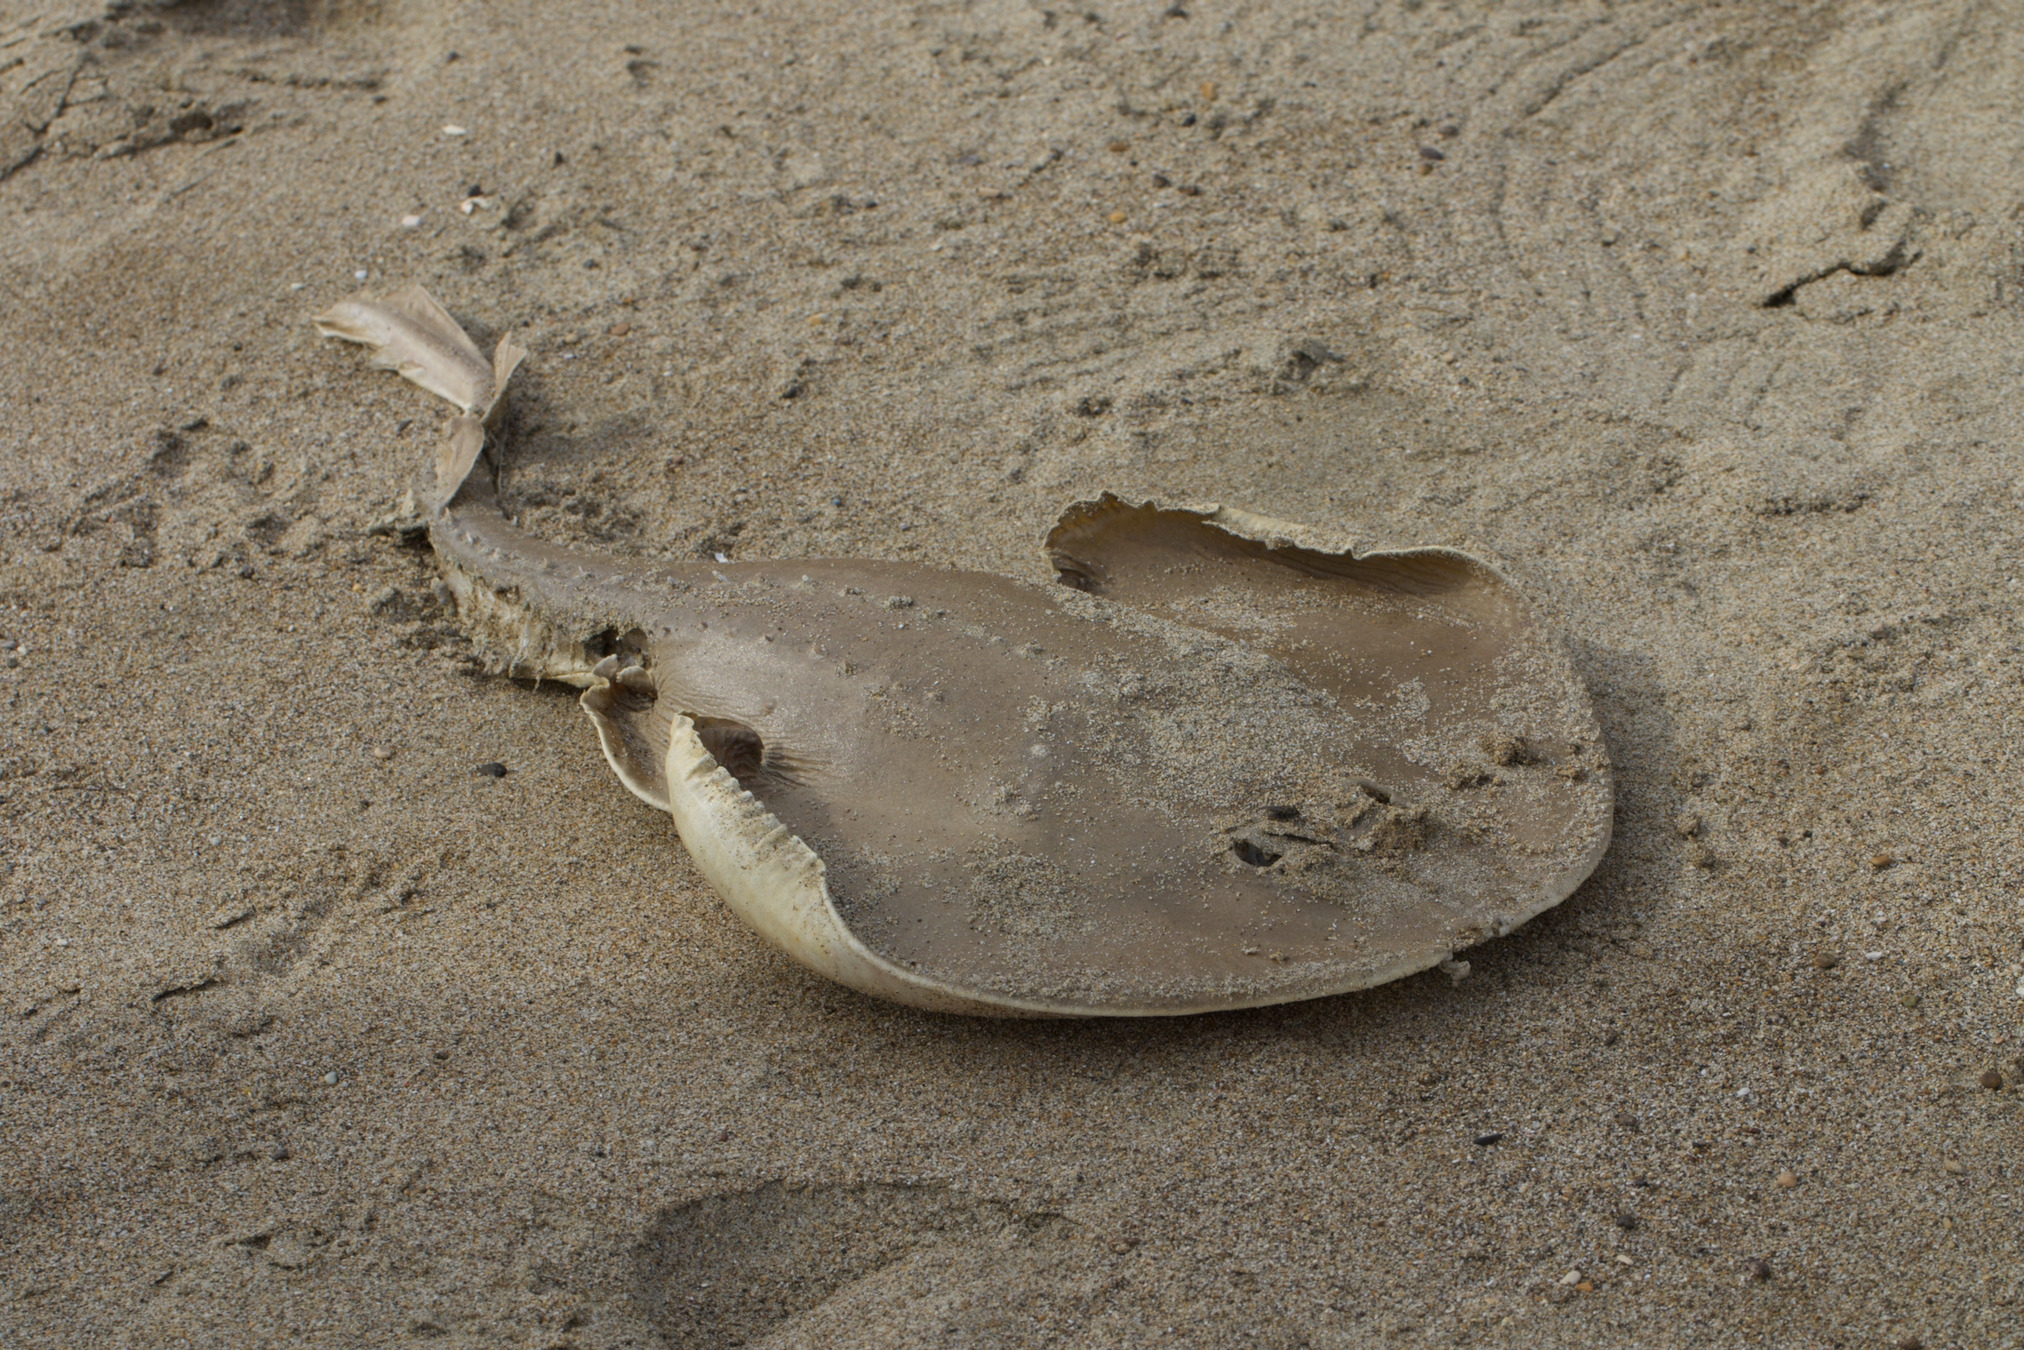
fish (species not among the labelled classes)